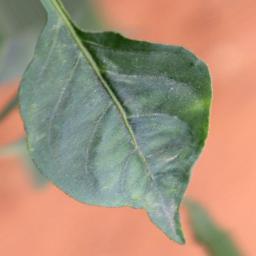
Label: healthy